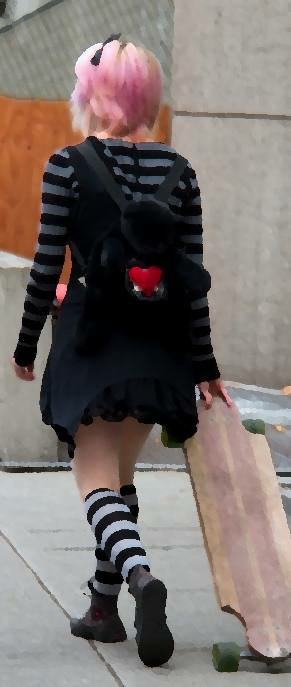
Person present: Yes